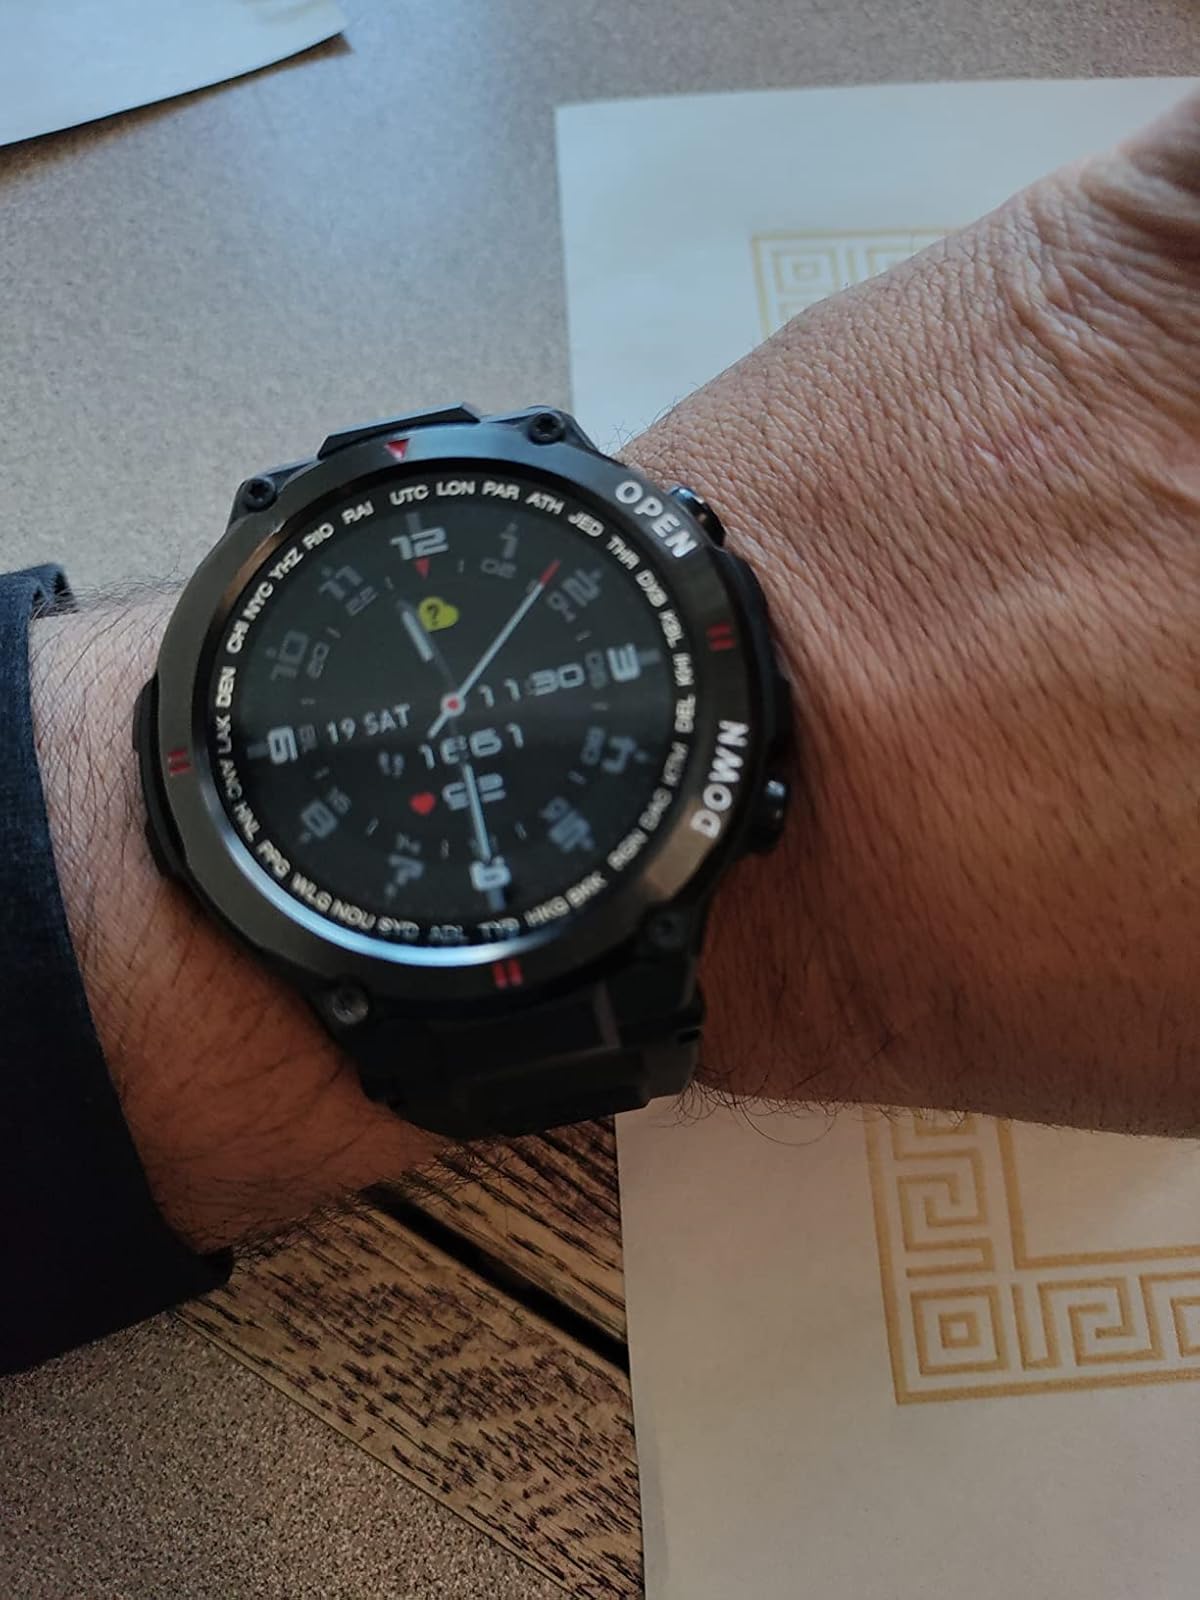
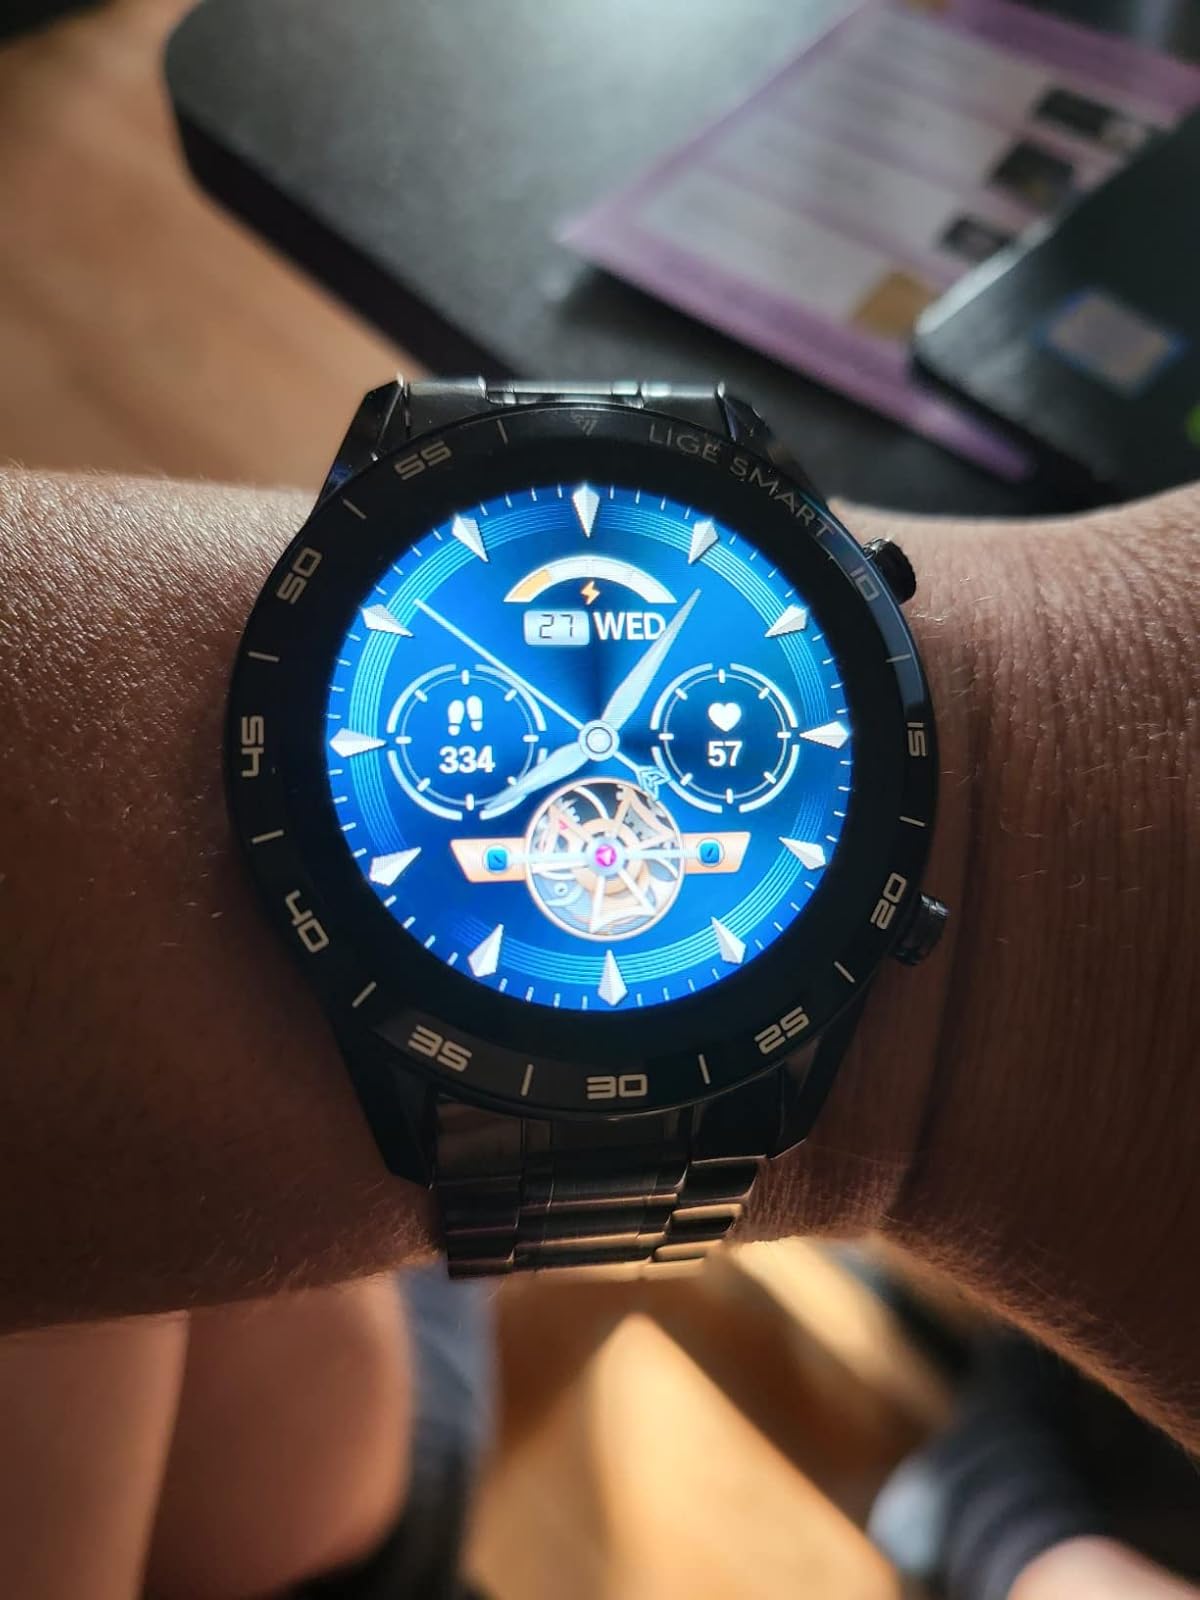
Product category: smartwatch
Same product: no